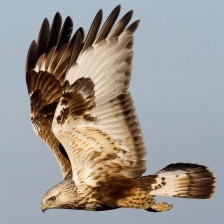
Species: ROUGH LEG BUZZARD
Scientific name: BUTEO LAGOPUS